The Order of Vladimir, Third Class

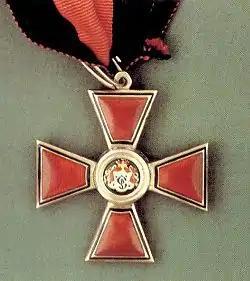

The Order of St. Vladimir, Third Class (Vladimir tret'jej stepeni) is an unfinished play by Nikolai Gogol, which he worked on between 1832 and 1834.